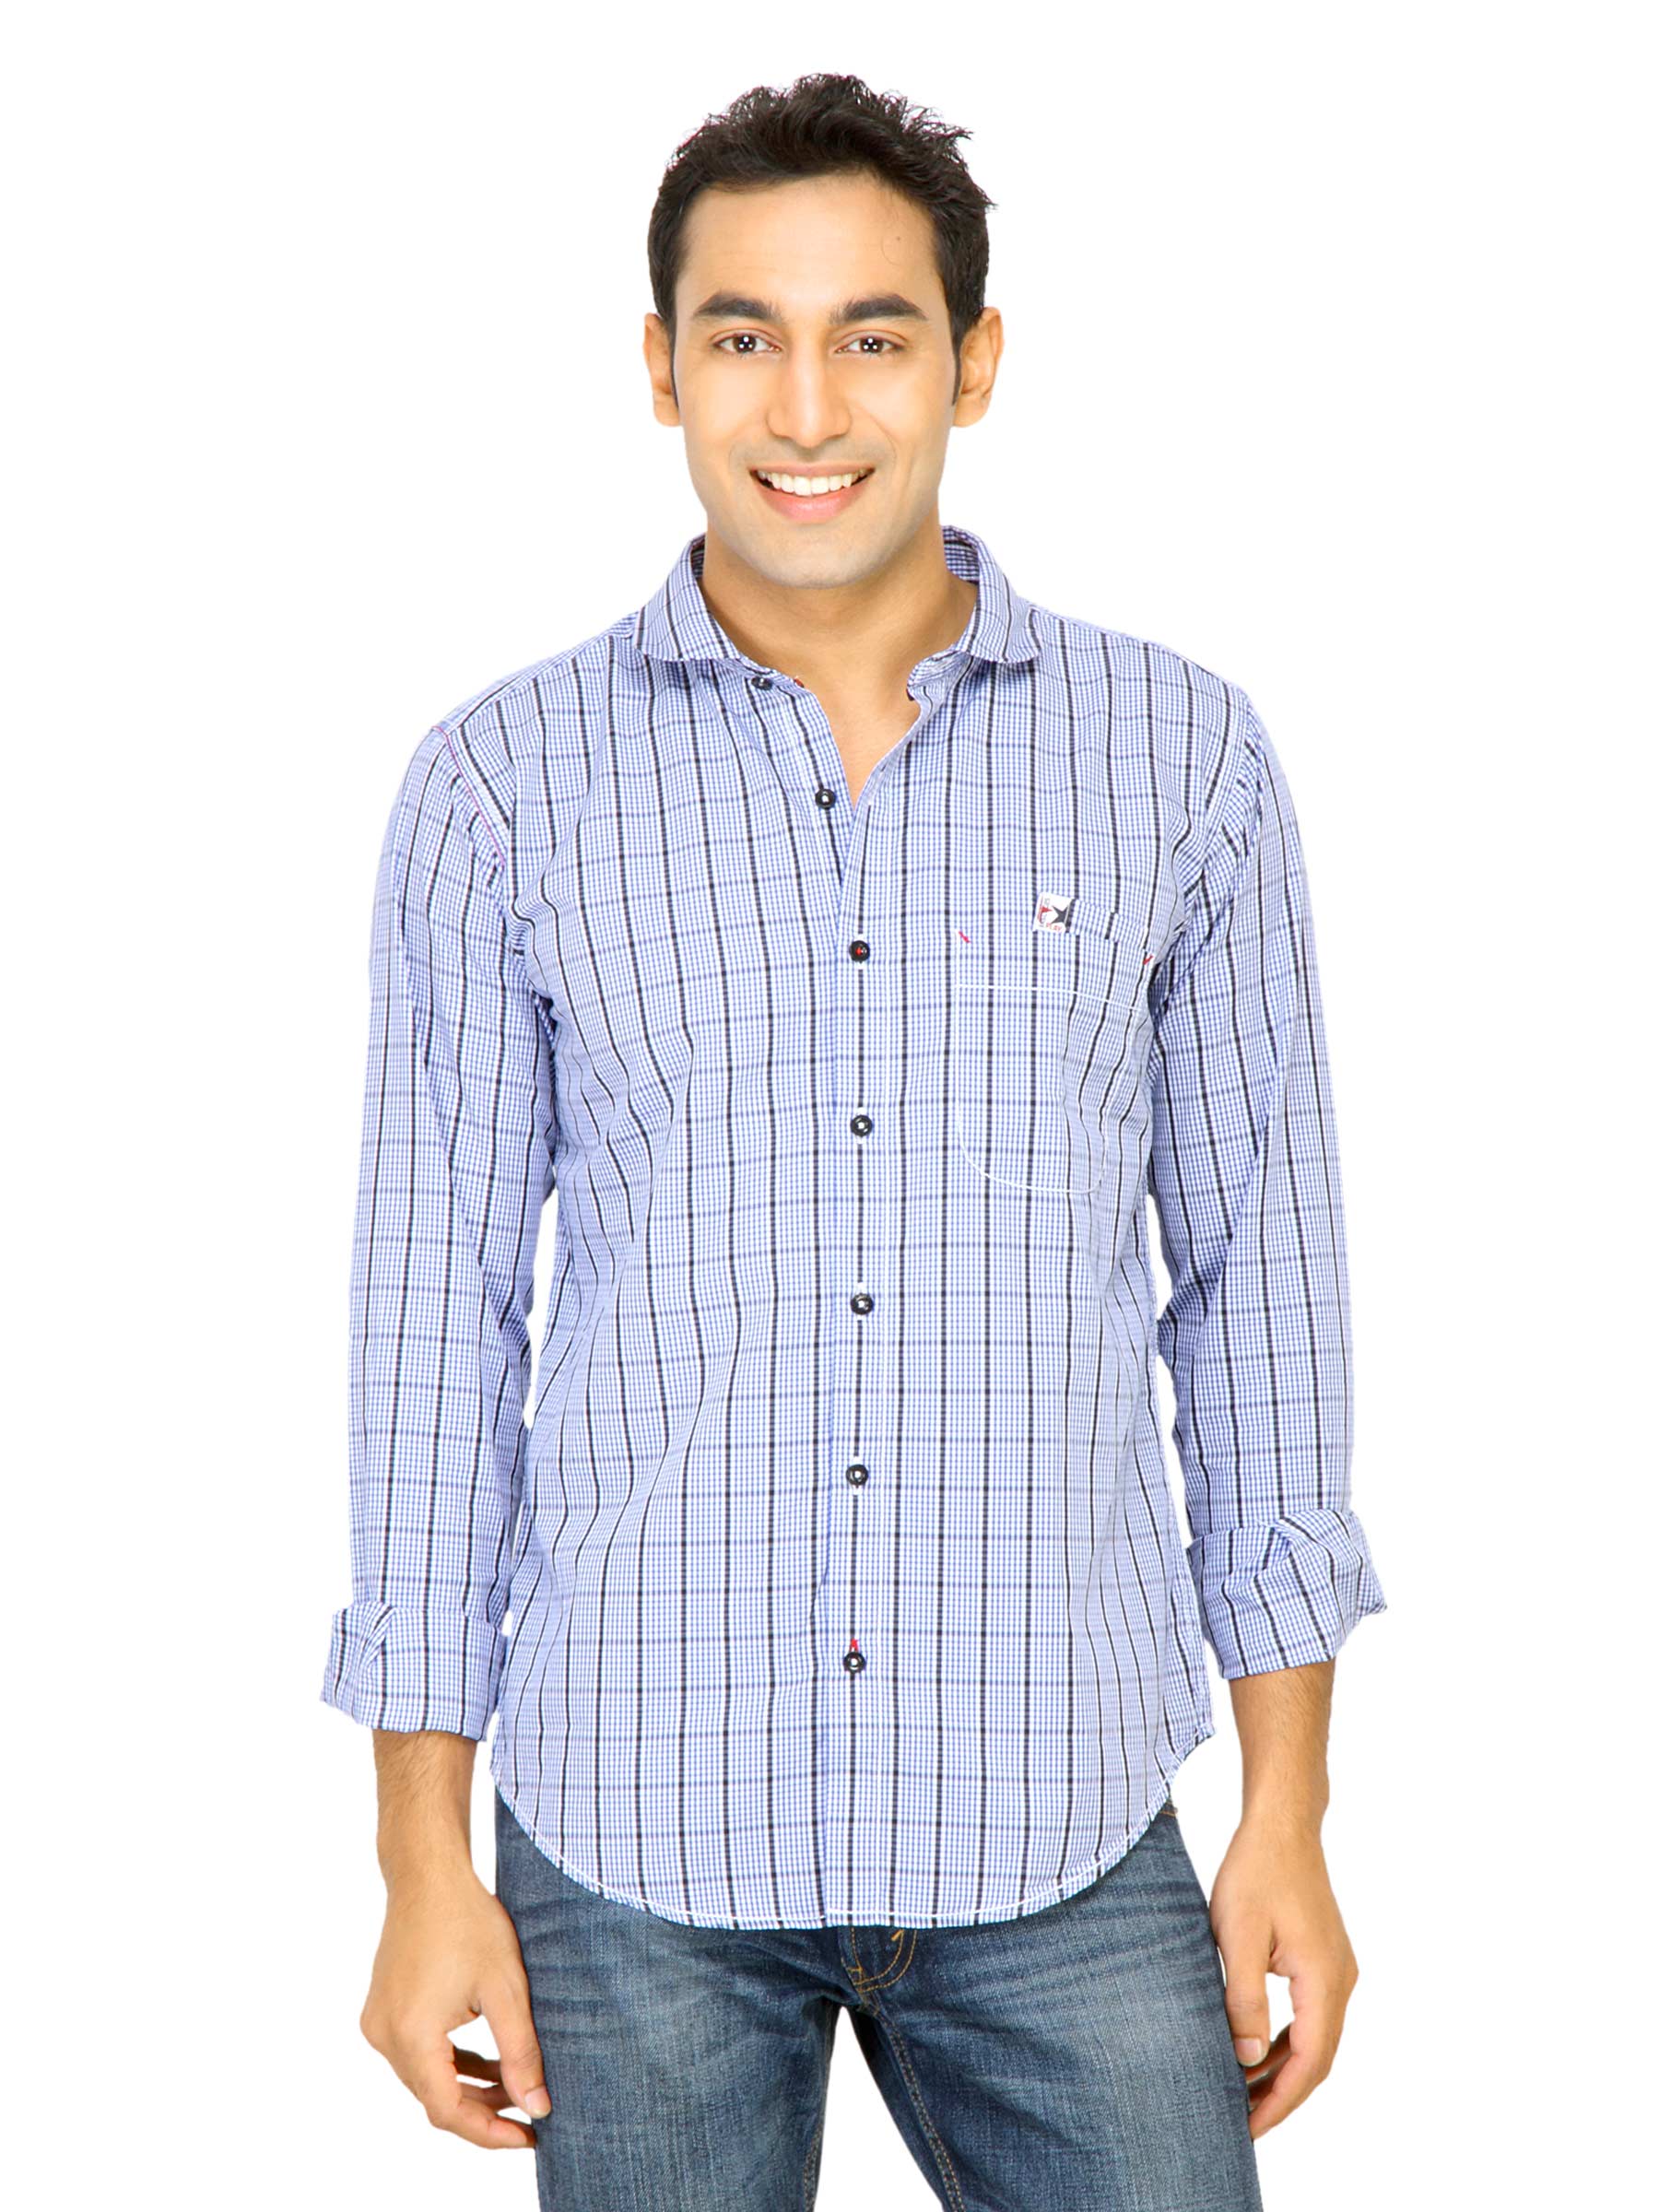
Basics Men Blue Slim Fit Checked Shirt
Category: Apparel / Topwear / Shirts
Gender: Men
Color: Blue
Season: Fall 2011
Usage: Casual